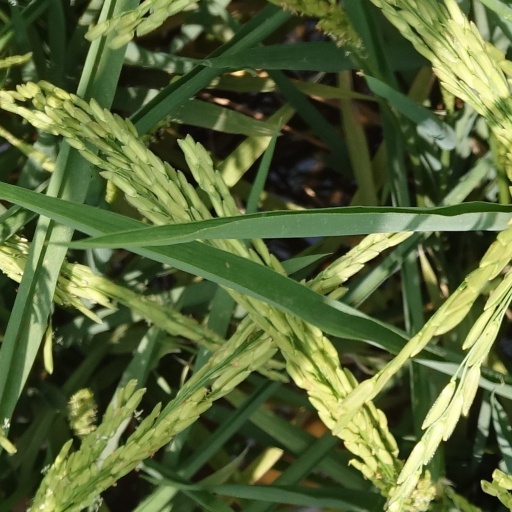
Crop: rice